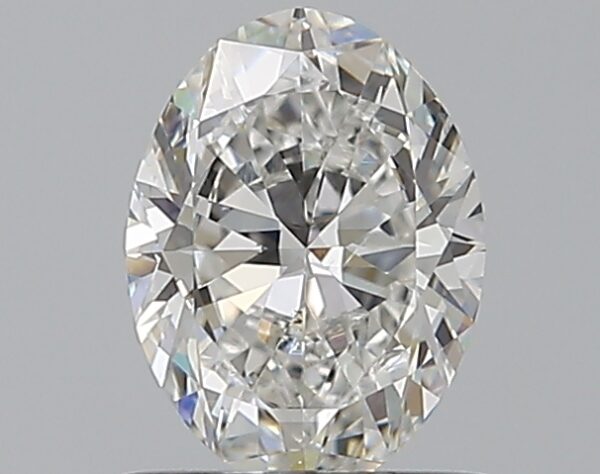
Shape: oval
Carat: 0.7
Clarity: VS2
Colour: F
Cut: EX
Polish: VG
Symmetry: VG
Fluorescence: N
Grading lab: GIA
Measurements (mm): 6.87 x 5.12 x 3.14